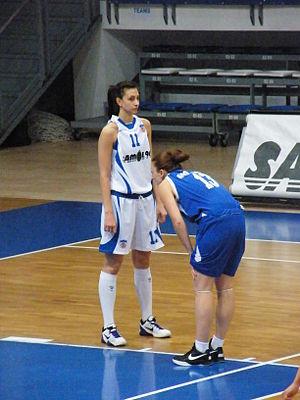
Jaklin Zlatanova, est une joueuse bulgare de basket-ball.